Gothic boxwood miniature

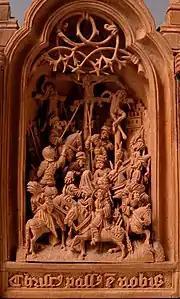
"Miniature altarpiece with the Crucifixion" (detail), early 16th century. Height: . The Cloisters, New York.

The reliefs are usually positioned on a horizontal plane, allowing a long space between the tops of the figures and the ends of rounded overhead arches. The carving is usually quite shallow, with just enough depth in the niches to position the figures, which can be either free-standing or carved into the main block high relief. Many of the more elaborate and detailed carvings, including landscape elements, were created separately and then inserted; in these instances the tight space did not allow them to be carved in the main block of wood.